Janmabhoomi (1936 film)

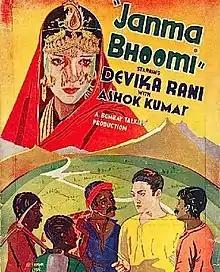
"Janmabhoomi"

Janmabhoomi is a 1936 Indian Hindi-language film directed by Franz Osten and starring Devika Rani and Ashok Kumar in the lead roles. Music of the film was by Saraswati Devi, who had worked extensively with Bombay Talkies.